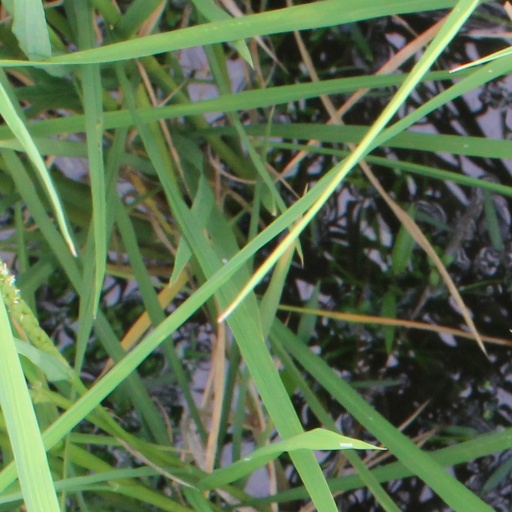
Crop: rice